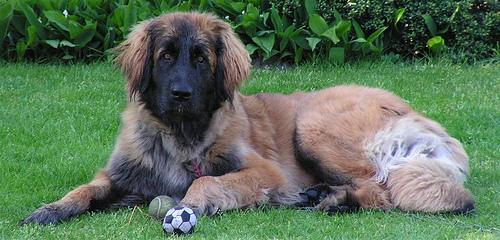
Breed: leonberger